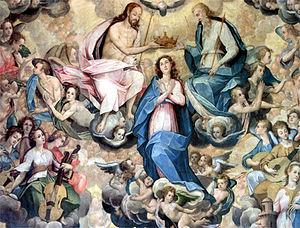
Le Pérou, en forme longue la république du Pérou, en espagnol Perú et República del Perú, en quechua Piruw et Piruw Republika et en aymara Piruw et Piruw Suyu, est un pays situé dans l'Ouest de l'Amérique du Sud. Entouré par l'Équateur au nord-ouest, la Colombie au nord-nord-est, le Brésil au nord-est, la Bolivie au sud-est, le Chili au sud-sud-est et l'océan Pacifique à l'ouest-sud-ouest, il est le troisième pays du sous-continent par sa superficie : 1 285 220 km², et le quatrième par sa population : environ 32 millions d'habitants.
Bernardo Demócrito Bitti, né en 1548 à Camerino en Italie et décédé en 1610 à Lima, était un frère jésuite italien. Peintre maniériste et missionnaire au Pérou il orna de ses toiles de nombreuses églises du Pérou et de Bolivie.